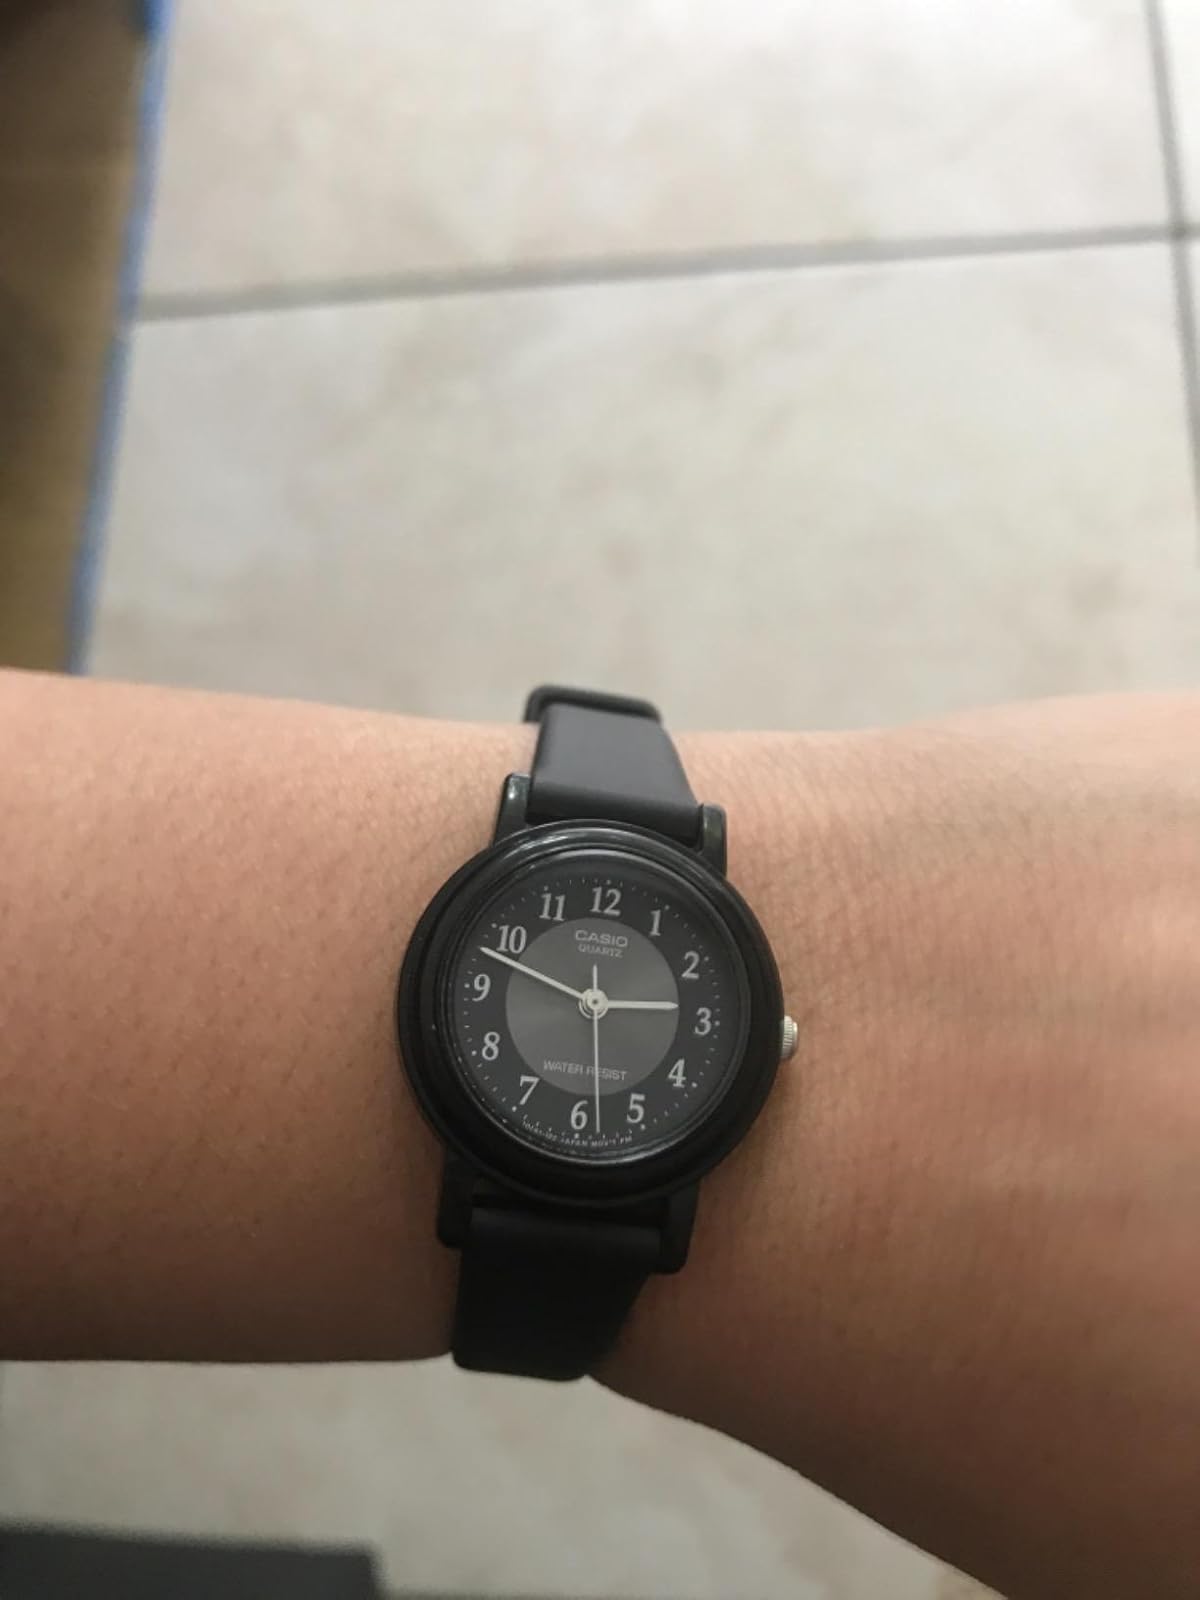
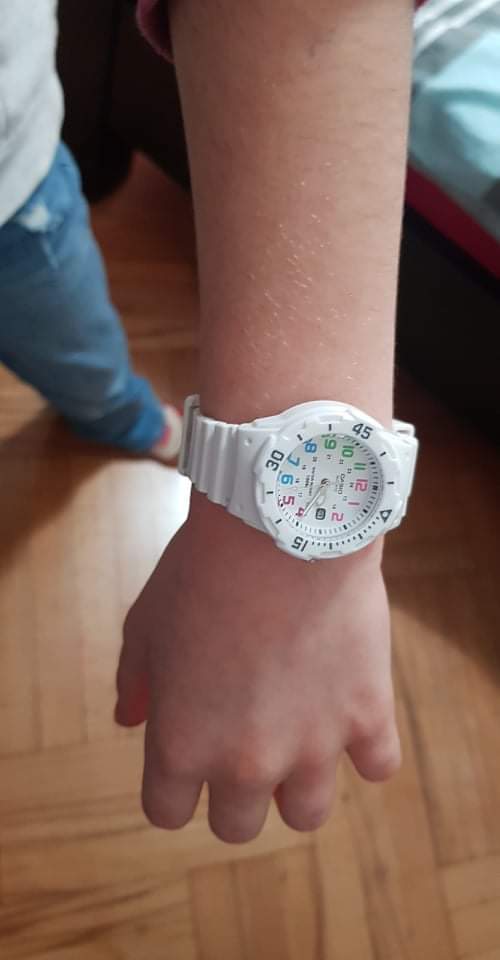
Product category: accessories_watch
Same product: no